Slavko Dokmanović

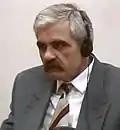
Dokmanović at the ICTY

Slavko Dokmanović (Serbian Cyrillic: Славко Докмановић; 14 December 1949 – 29 June 1998) was a Serbian politician who was charged with grave breaches of the Geneva Conventions, violation of the customs of war and crimes against humanity by the International Criminal Tribunal for the Former Yugoslavia (ICTY) for his actions in the Vukovar massacre while he served as the city's mayor.